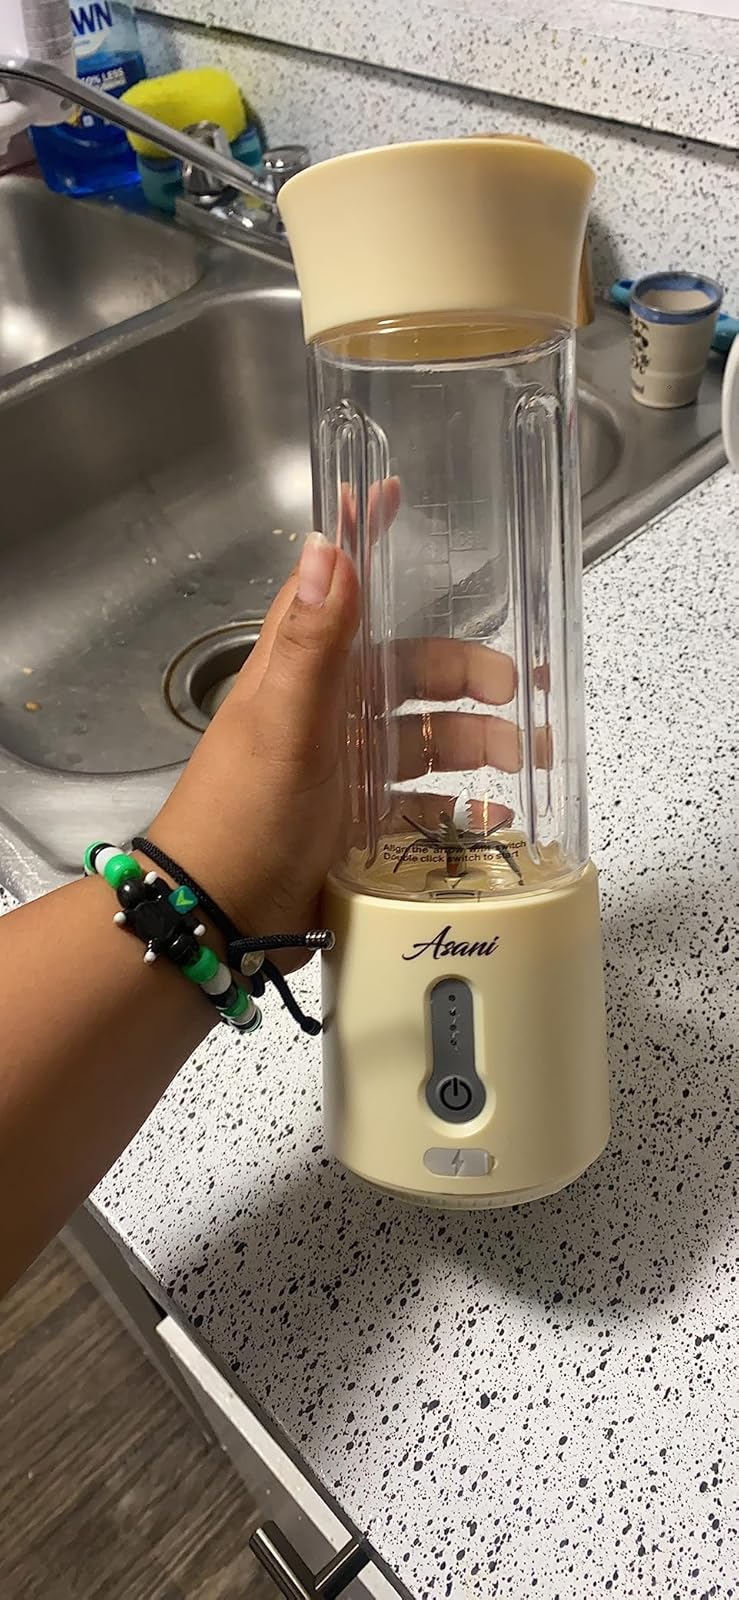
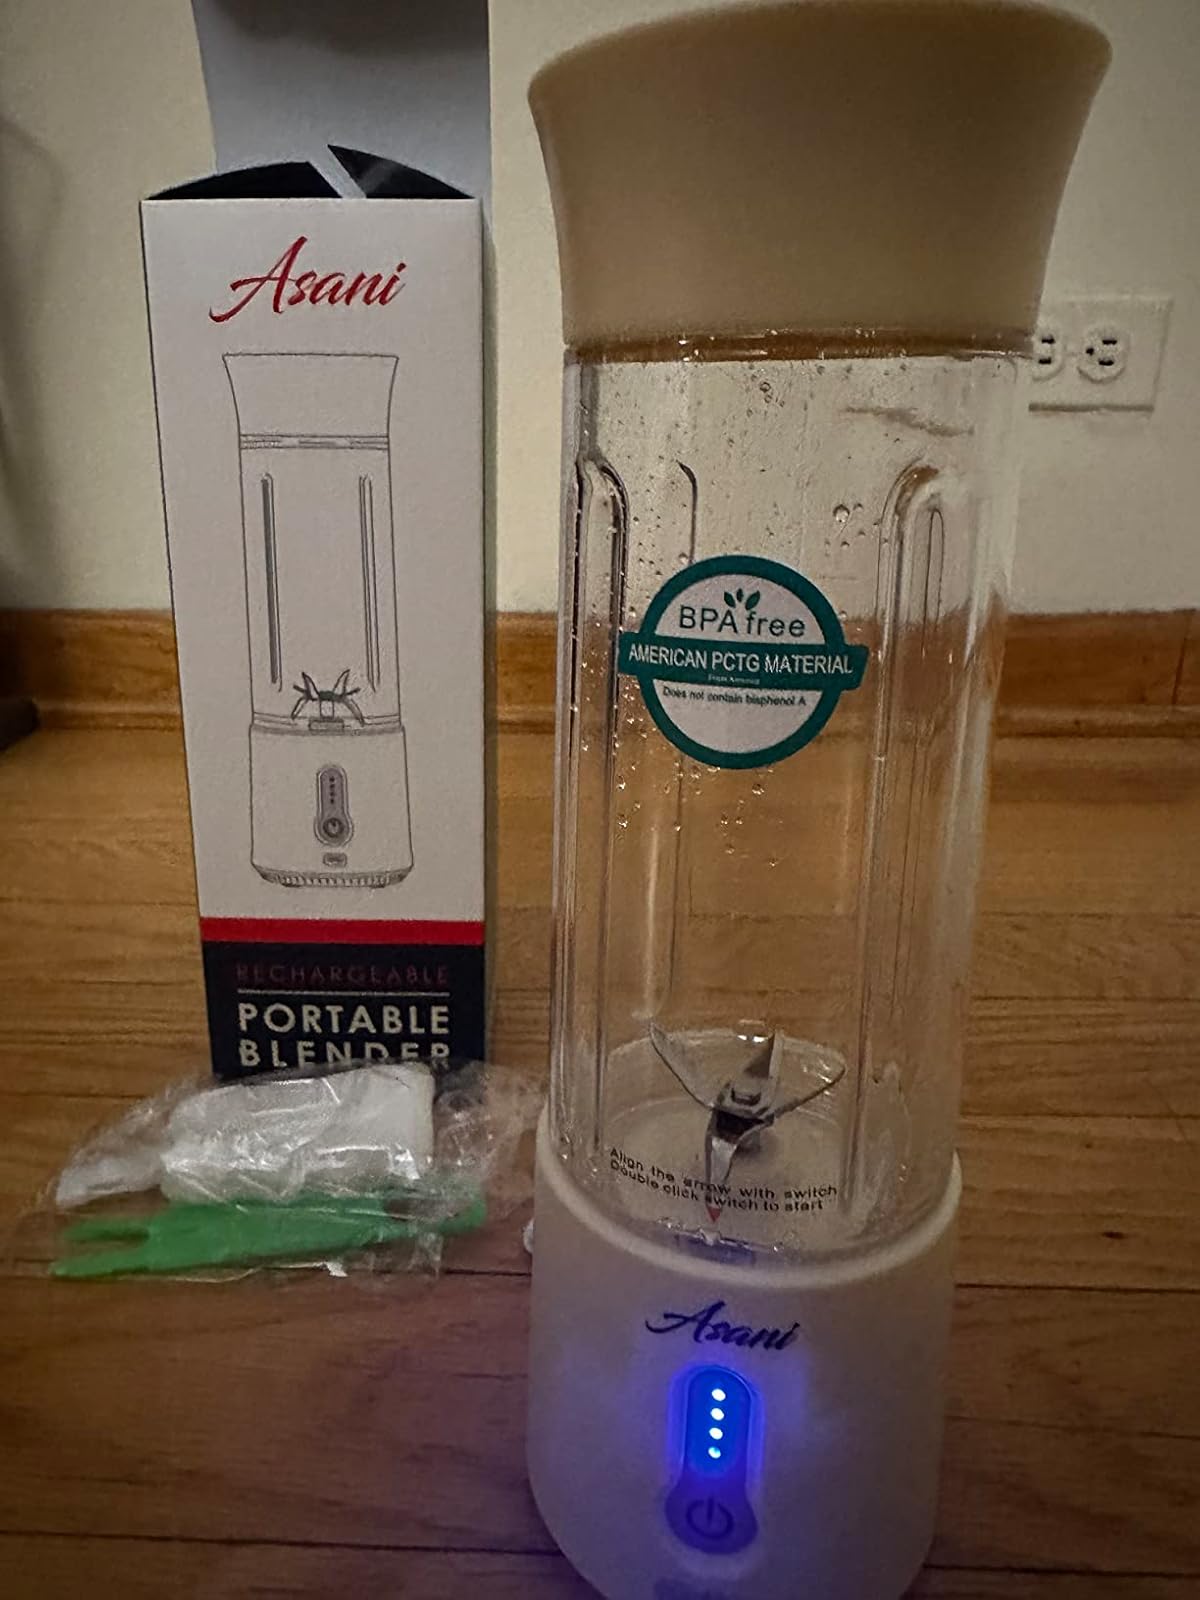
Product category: items_blender
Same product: yes